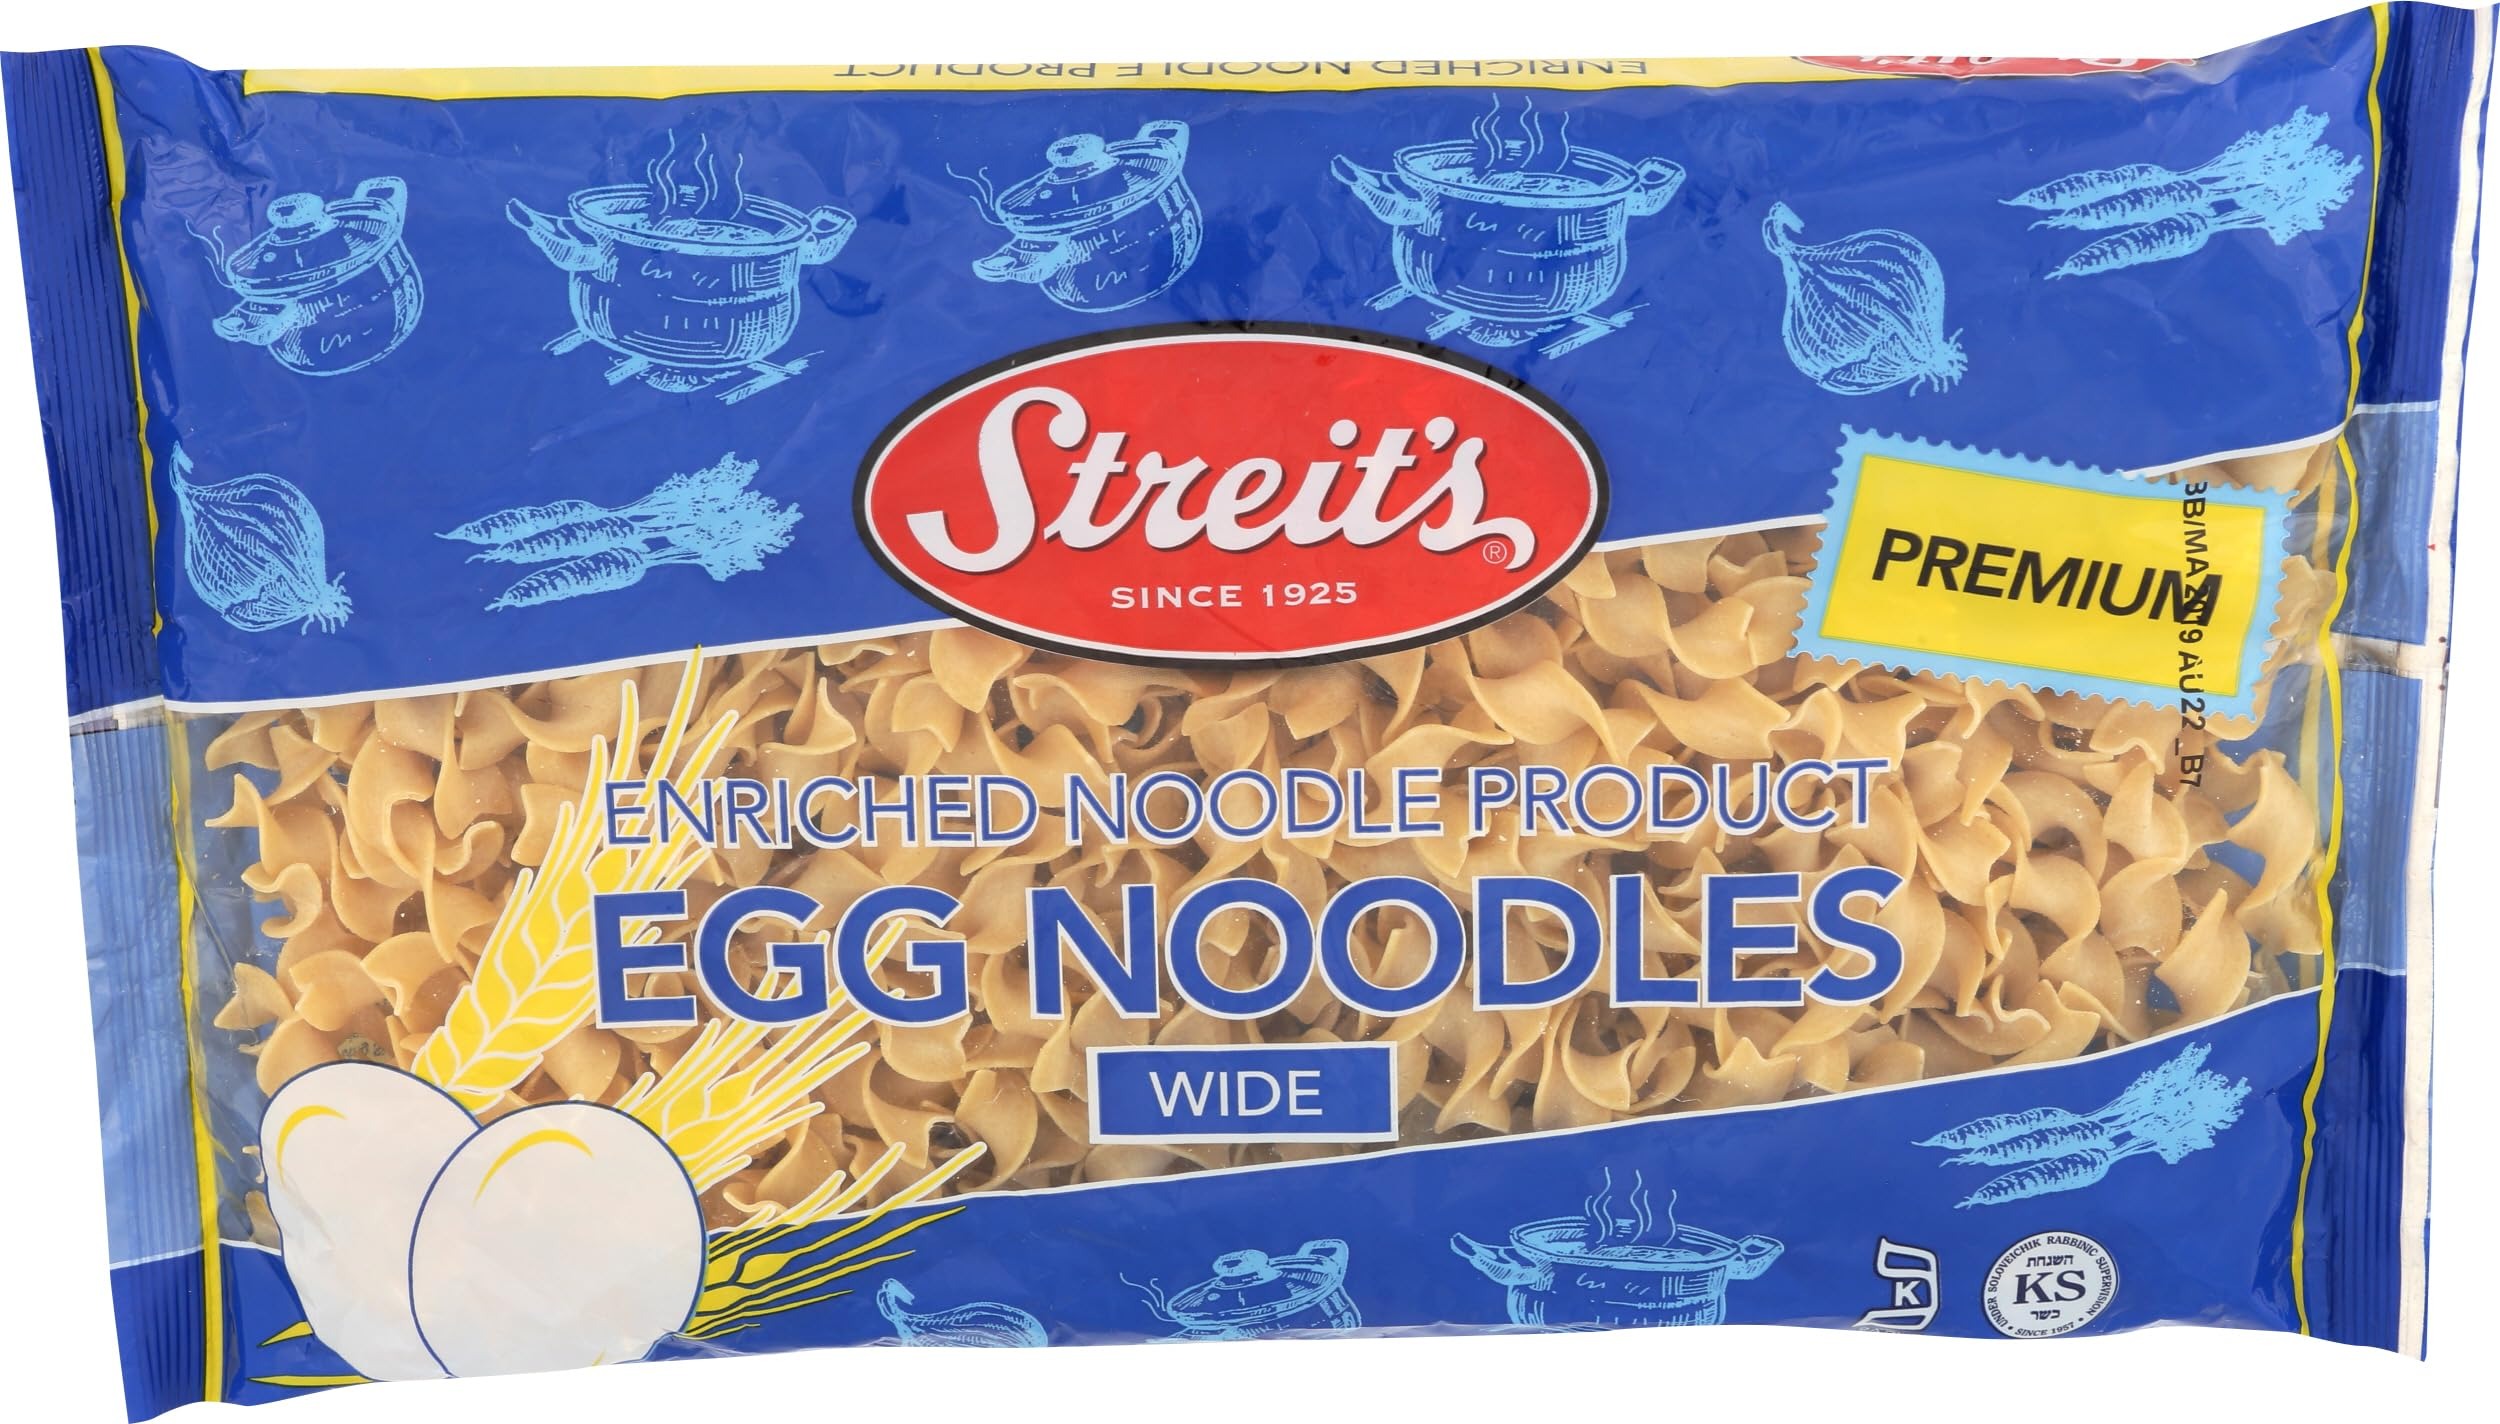
Item Name: STREITS Broad Egg Noodle, 12 OZ
Bullet Point 1: No hydrogenated fats or high fructose corn syrup allowed in any food
Bullet Point 2: No bleached or bromated flour
Value: 12.0
Unit: Ounce

Price: 4.79